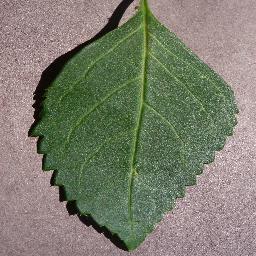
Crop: cherry
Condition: (including_sour)_healthy